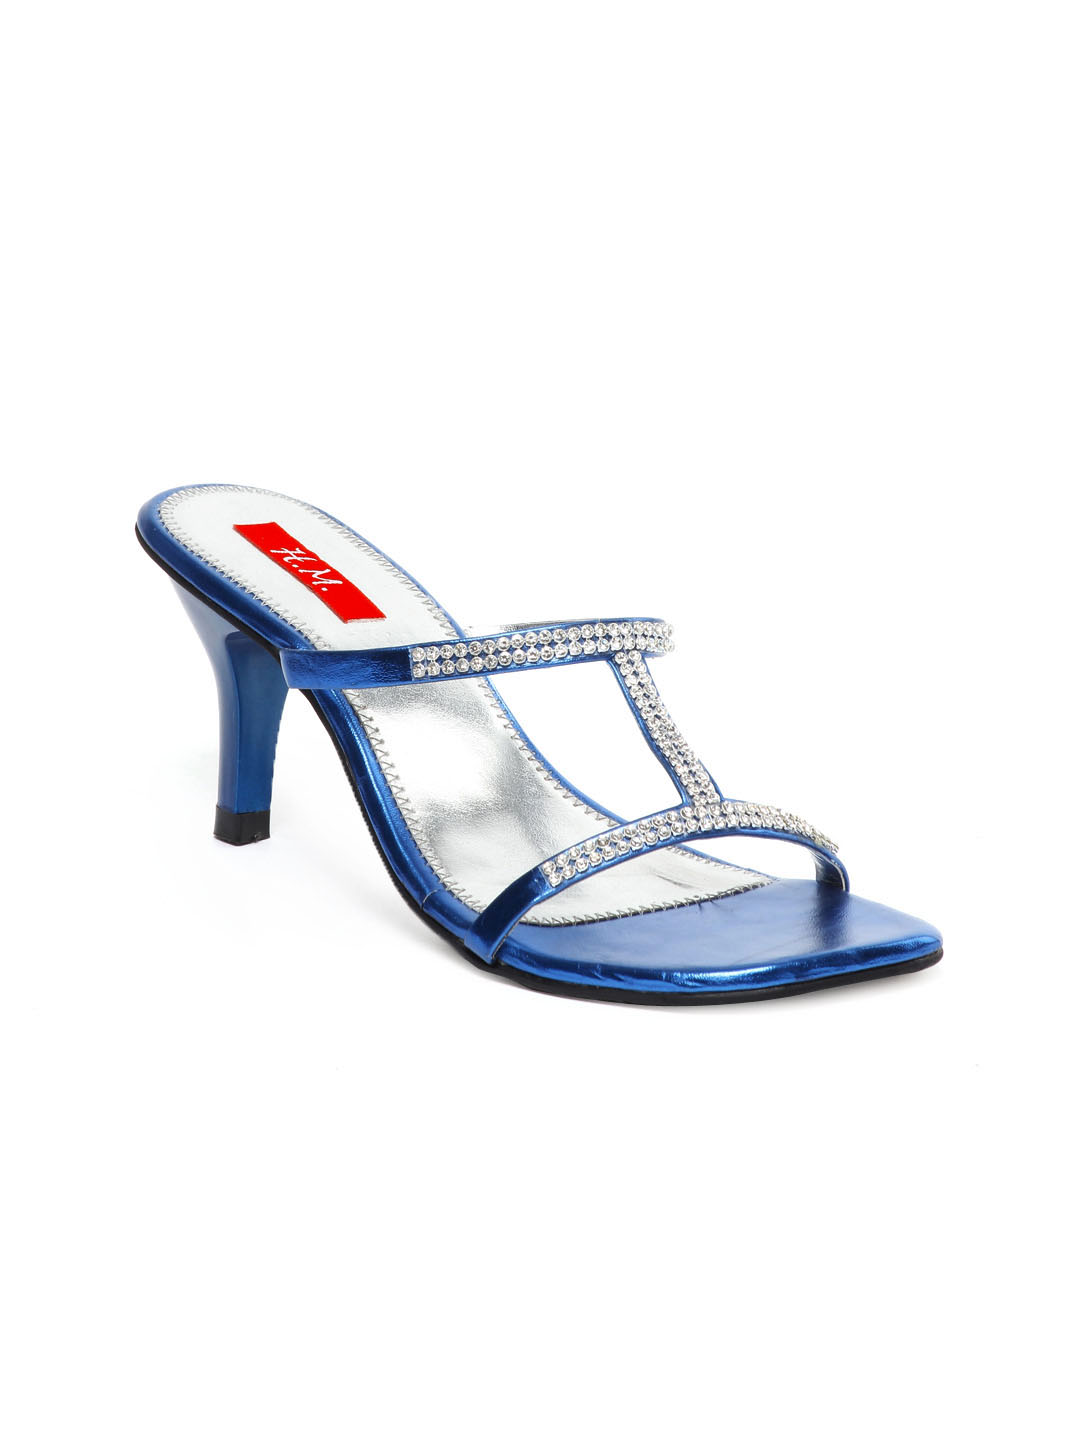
HM Women Blue Heels
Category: Footwear / Shoes / Heels
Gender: Women
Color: Blue
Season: Winter 2012
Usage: Casual